Sphaerotheca castagnei

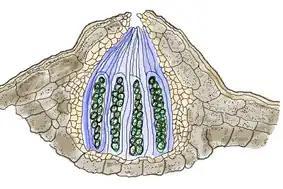
Perithecium with 8 pairs of ascospores (green) in each ascus

Now the wall of the future perithecium beings to form by the development of a number of upright hyphal branches around the oogonium, forming a pseudo-parenchymatous tissue, while the other branches later absorbed grow into the interior of the developing perithecium, while the outer cell walls become flattened and darker in color. Like other species in "Sphaerotheca", "S. castagnei" contains only a single ascus. The cell in which the egg nucleus develops and is fertilized (the "carpogonium") elongates, divides and a curved row of 5 or 6 cells is formed. The penultimate cell of this row contains two large nuclei; while the other cells of the row have one nucleus each. The young ascus develops from this penultimate cell in which the two nuclei fuse following a rapid increase in the size of the ascus; which presses against the inner wall cells of the perithecium and absorbs them. The nucleus of the ascus finally divides three times, producing the nuclei of the eight ascospores; which subsequently are formed by free cell formation. From the half-grown perithecium there arise hyphae which grow out as the appendages. These appendages serve to attach the perithecia to plants.